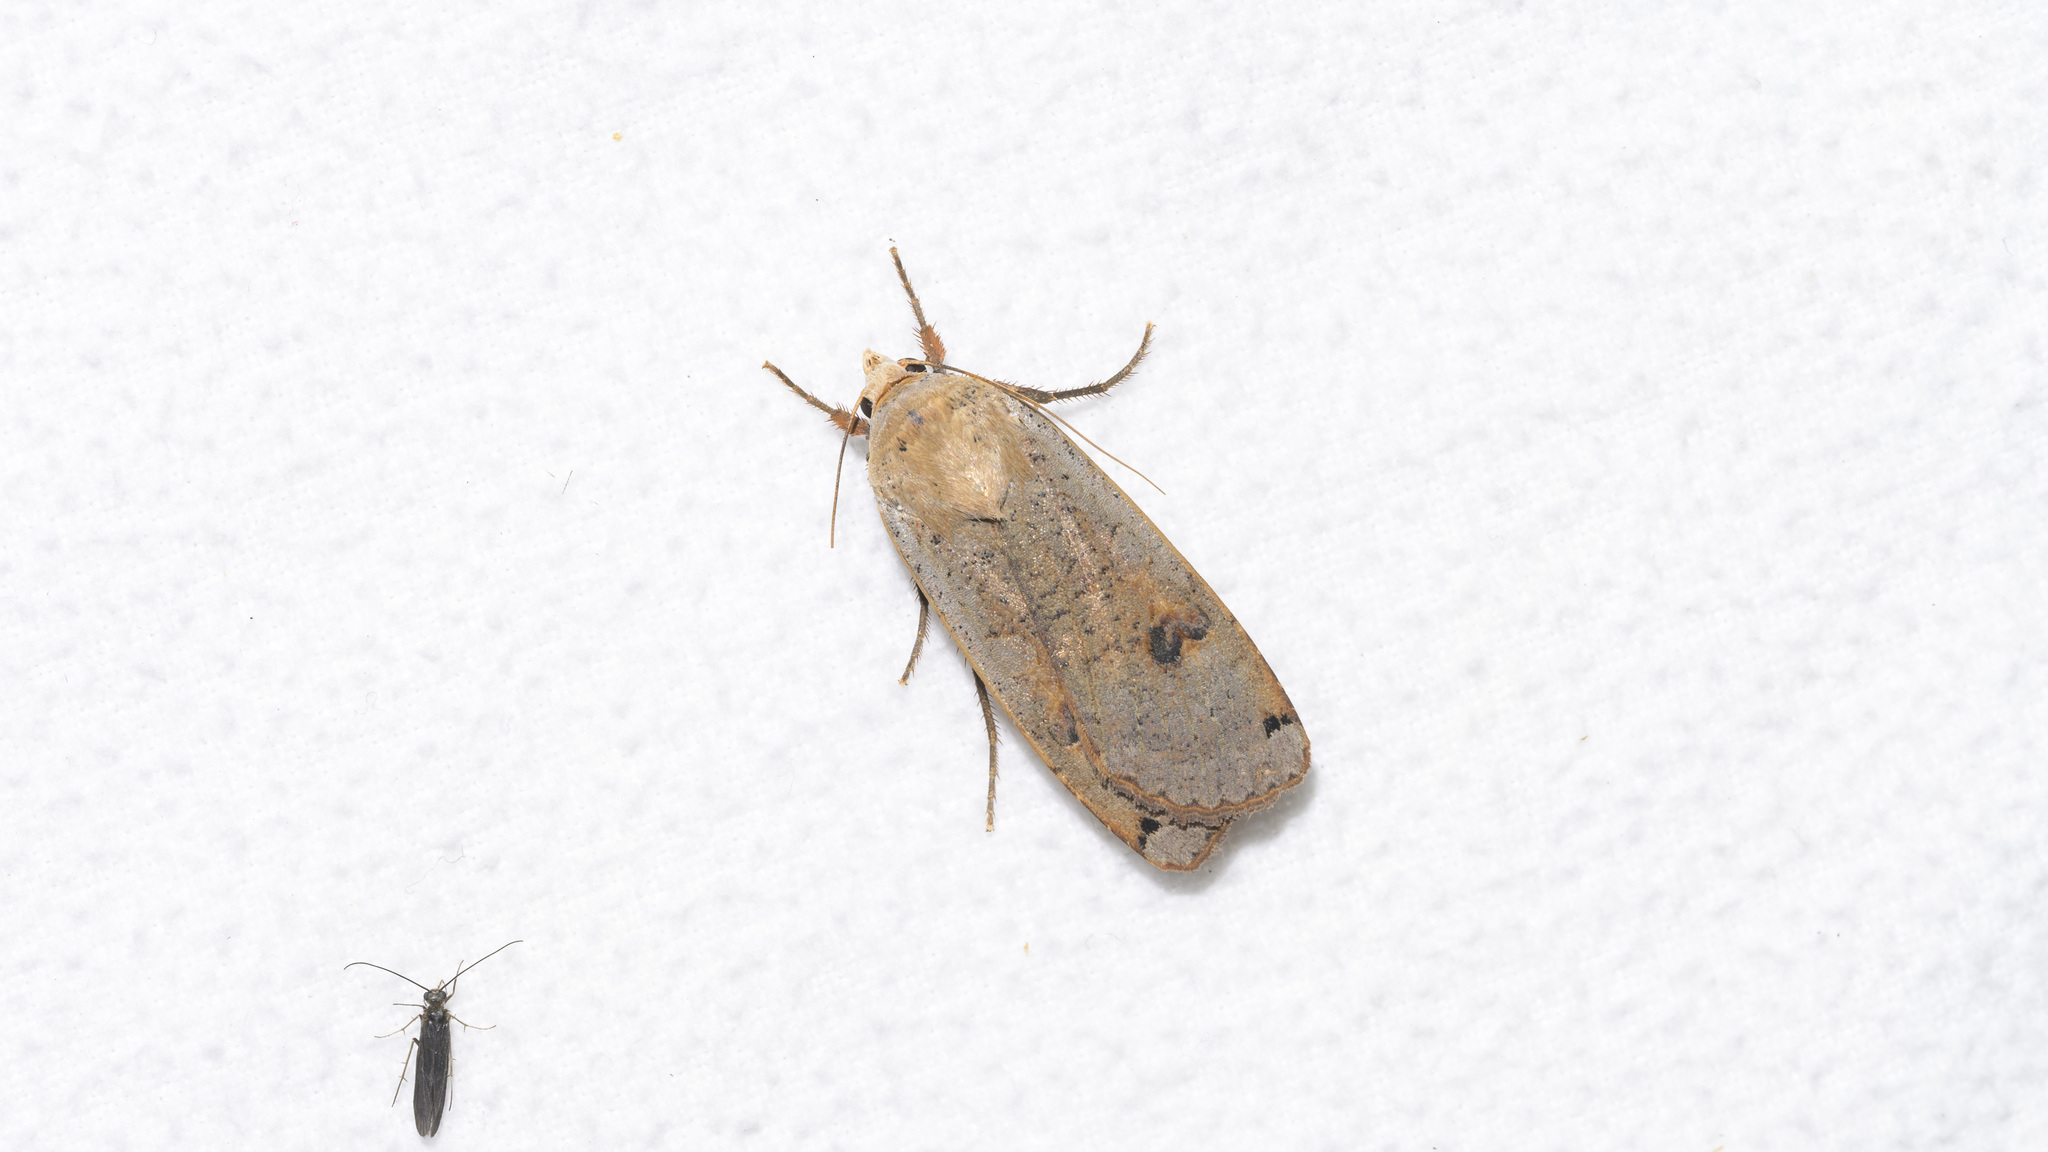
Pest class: cutworms